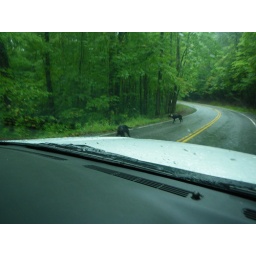
Bear Season opened today and here's a couple bear dogs in the road